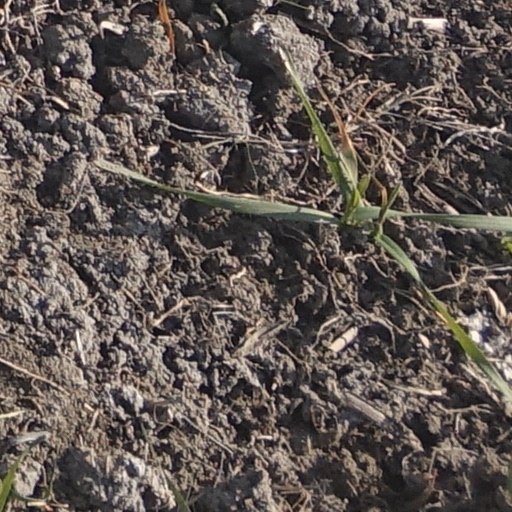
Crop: wheat